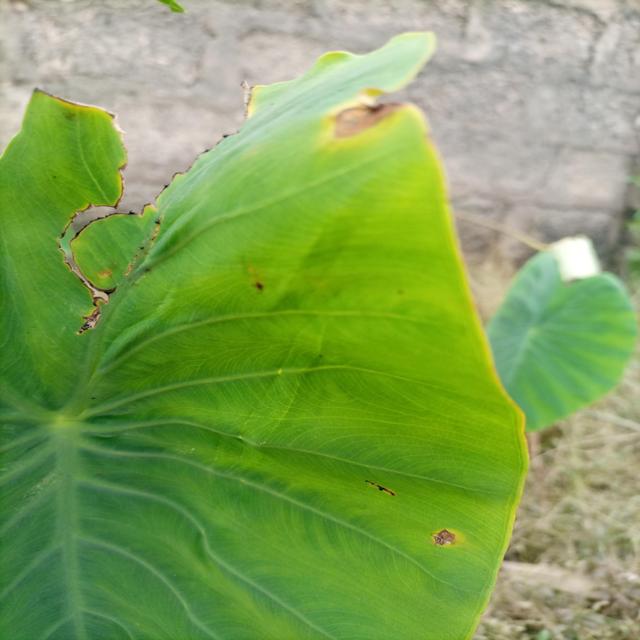
Label: Mid_Blight